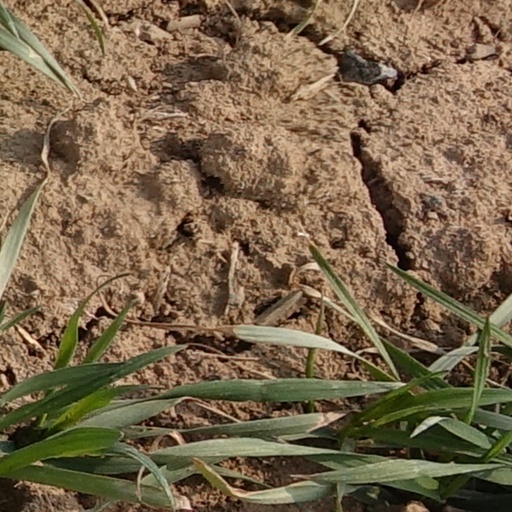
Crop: wheat